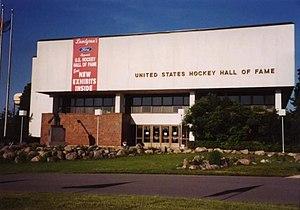
Le Temple de la renommée du hockey américain, de son appellation originelle anglaise : United States Hockey Hall of Fames est créé en 1973 à Eveleth, dans la banlieue de Minneapolis dans l'État du Minnesota.